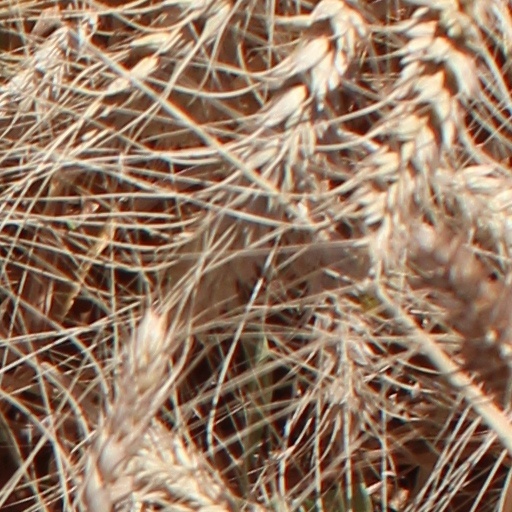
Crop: wheat